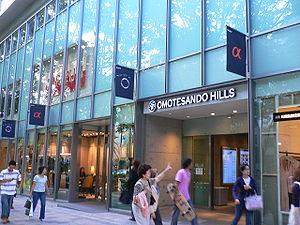
Tadao Andō, né le 13 septembre 1941 à Osaka, est un architecte japonais. Il a été catégorisé comme faisant partie du style régionalisme critique. Il travaille beaucoup avec le béton et la lumière.